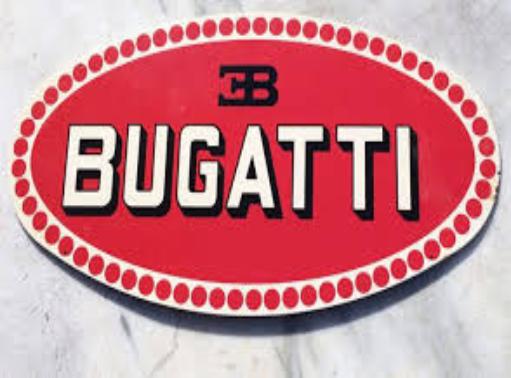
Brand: BUGATTI
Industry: Transportation